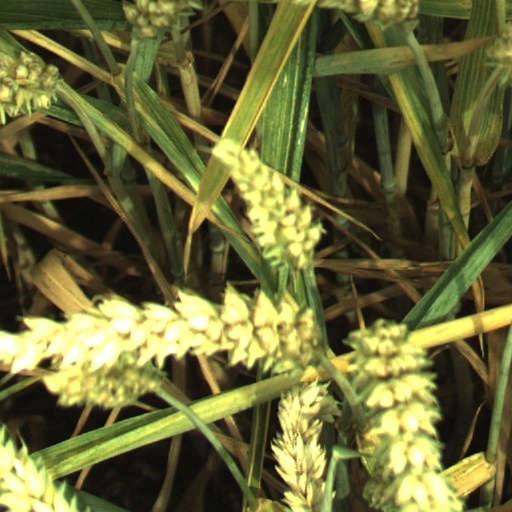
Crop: wheat